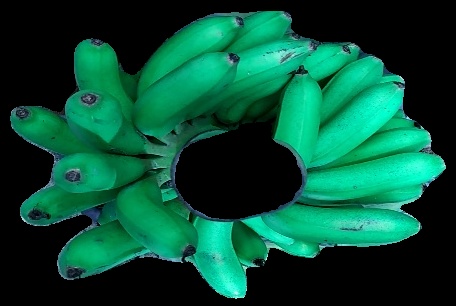
Variety: rasbale
Grade: grade1